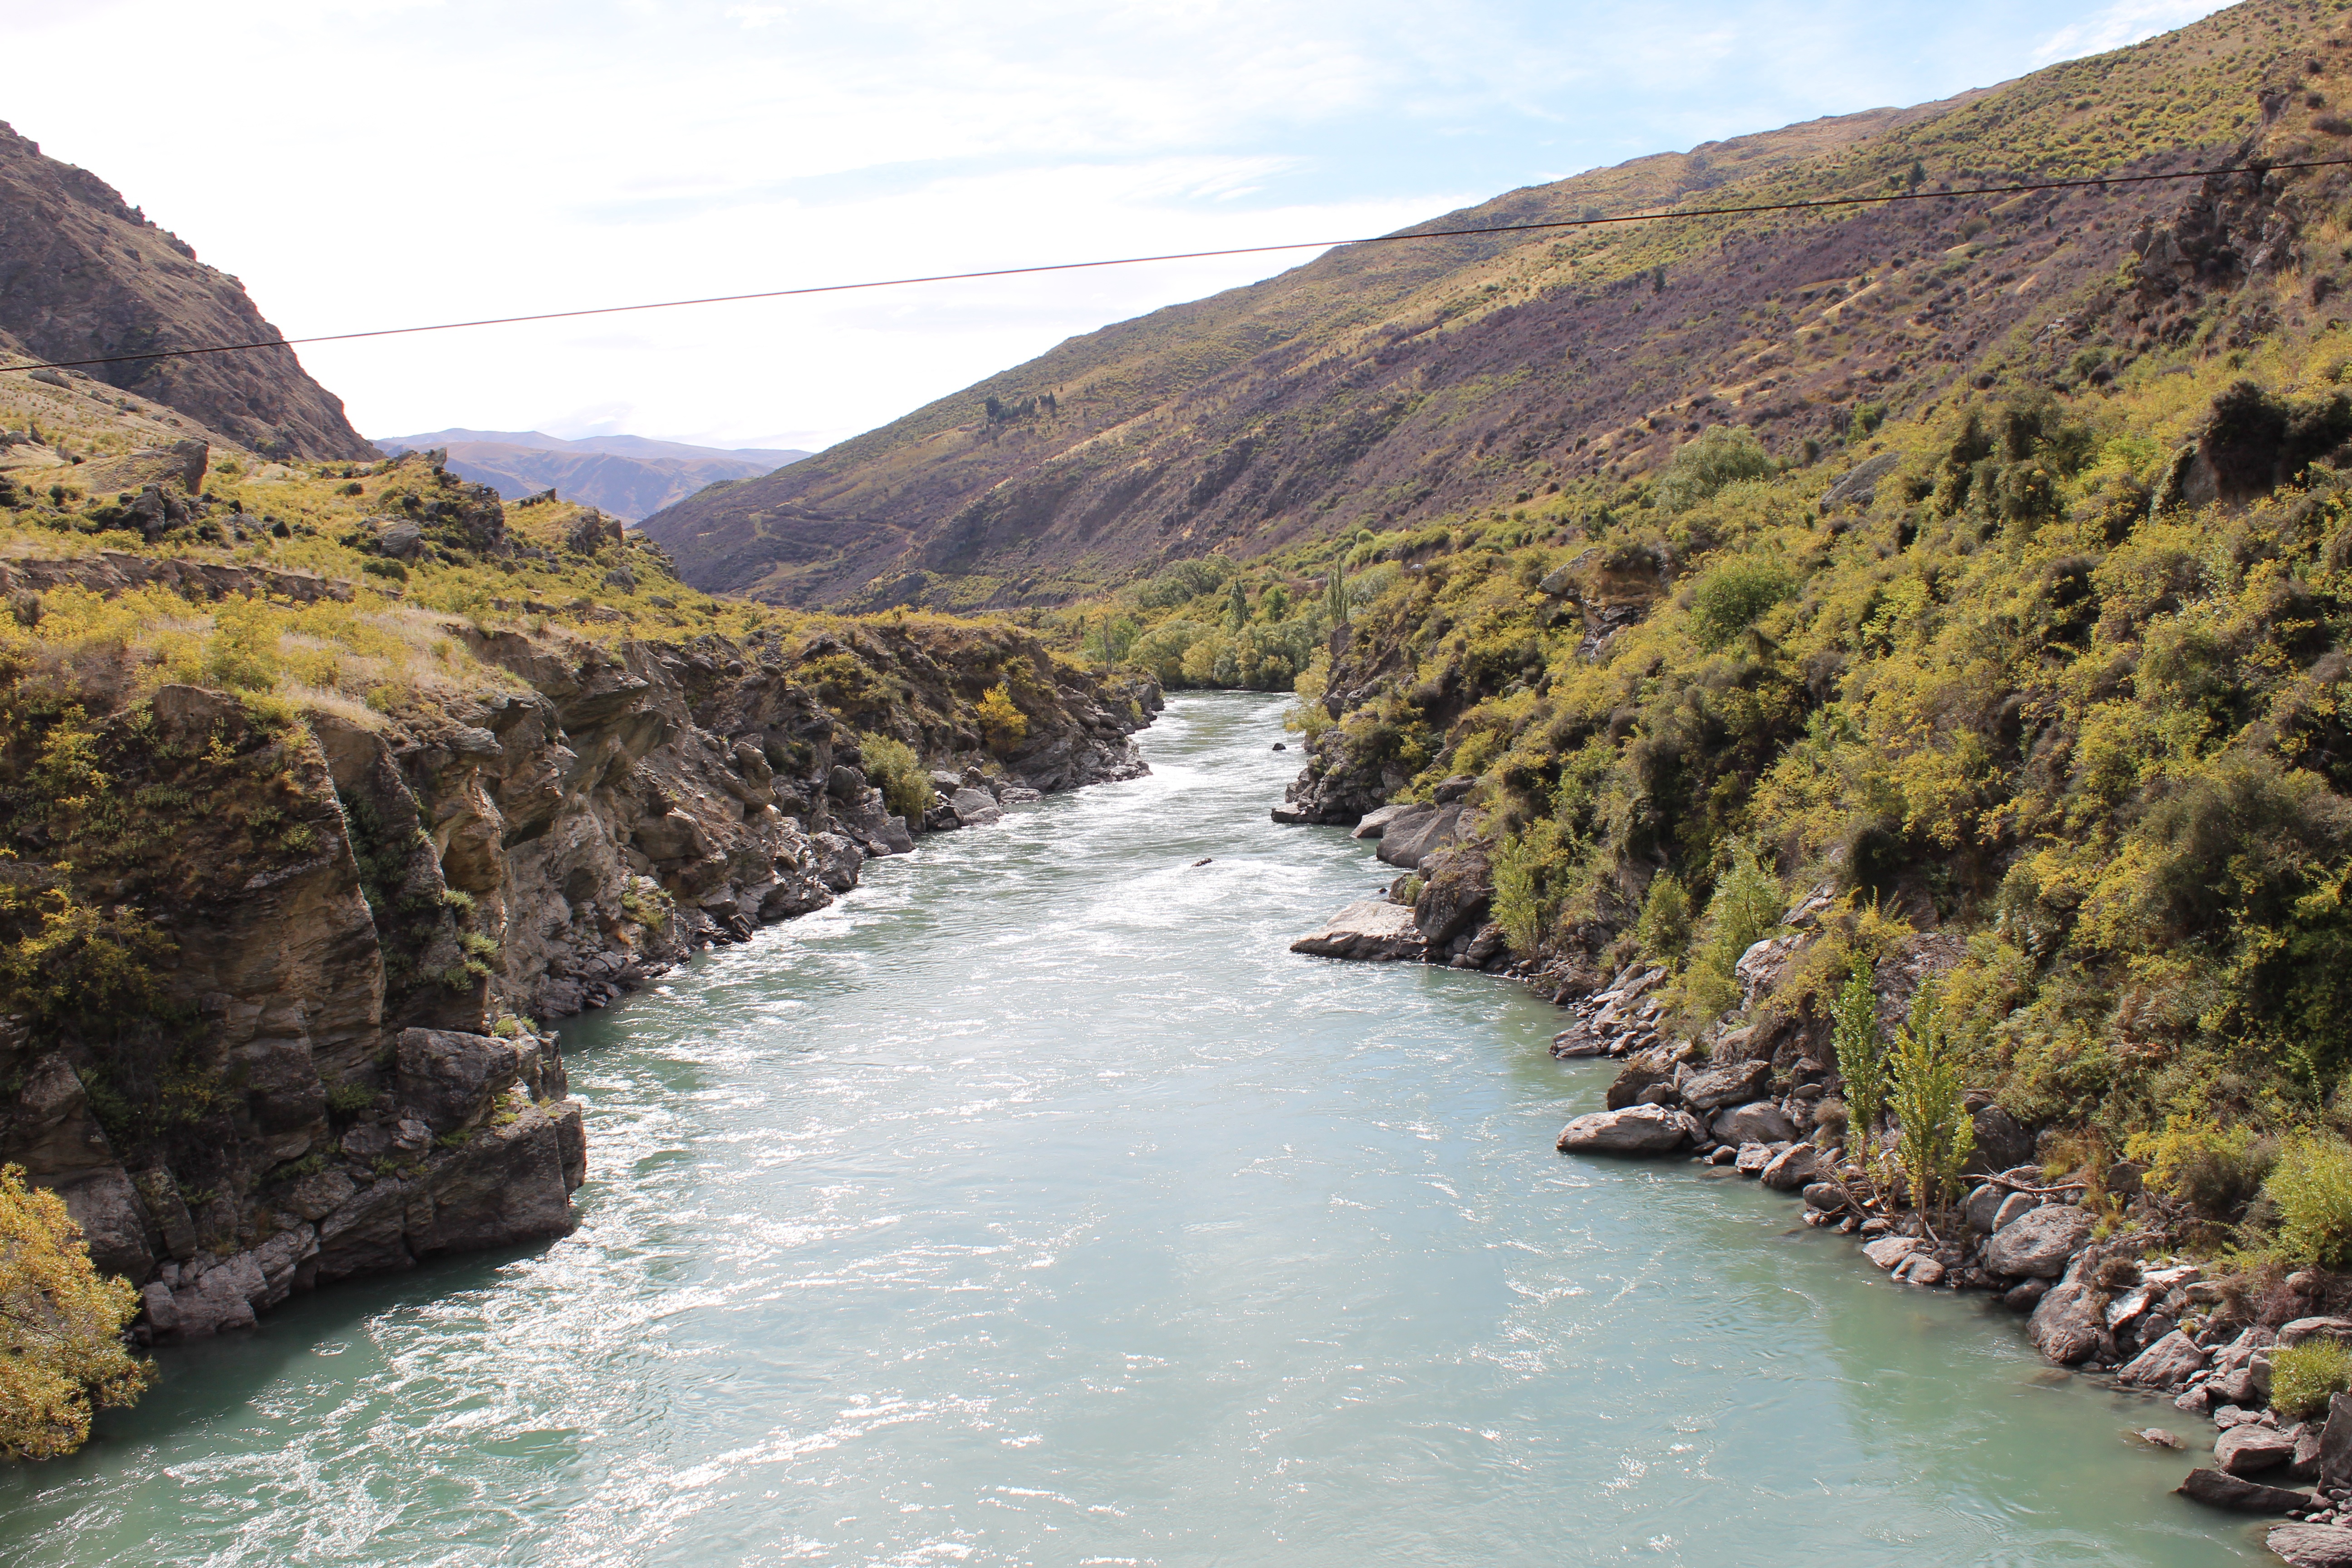
landscape, coast, water, nature, lake, river, valley, travel, cliff, bay, rapid, terrain, body of water, wadi, landform, geographical feature